List of compositions by Giuseppe Verdi

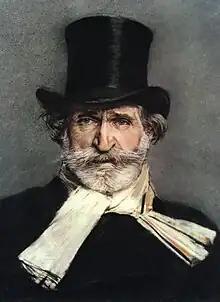
Giuseppe Verdi

The following is a list of published compositions by the composer Giuseppe Verdi (1813–1901).